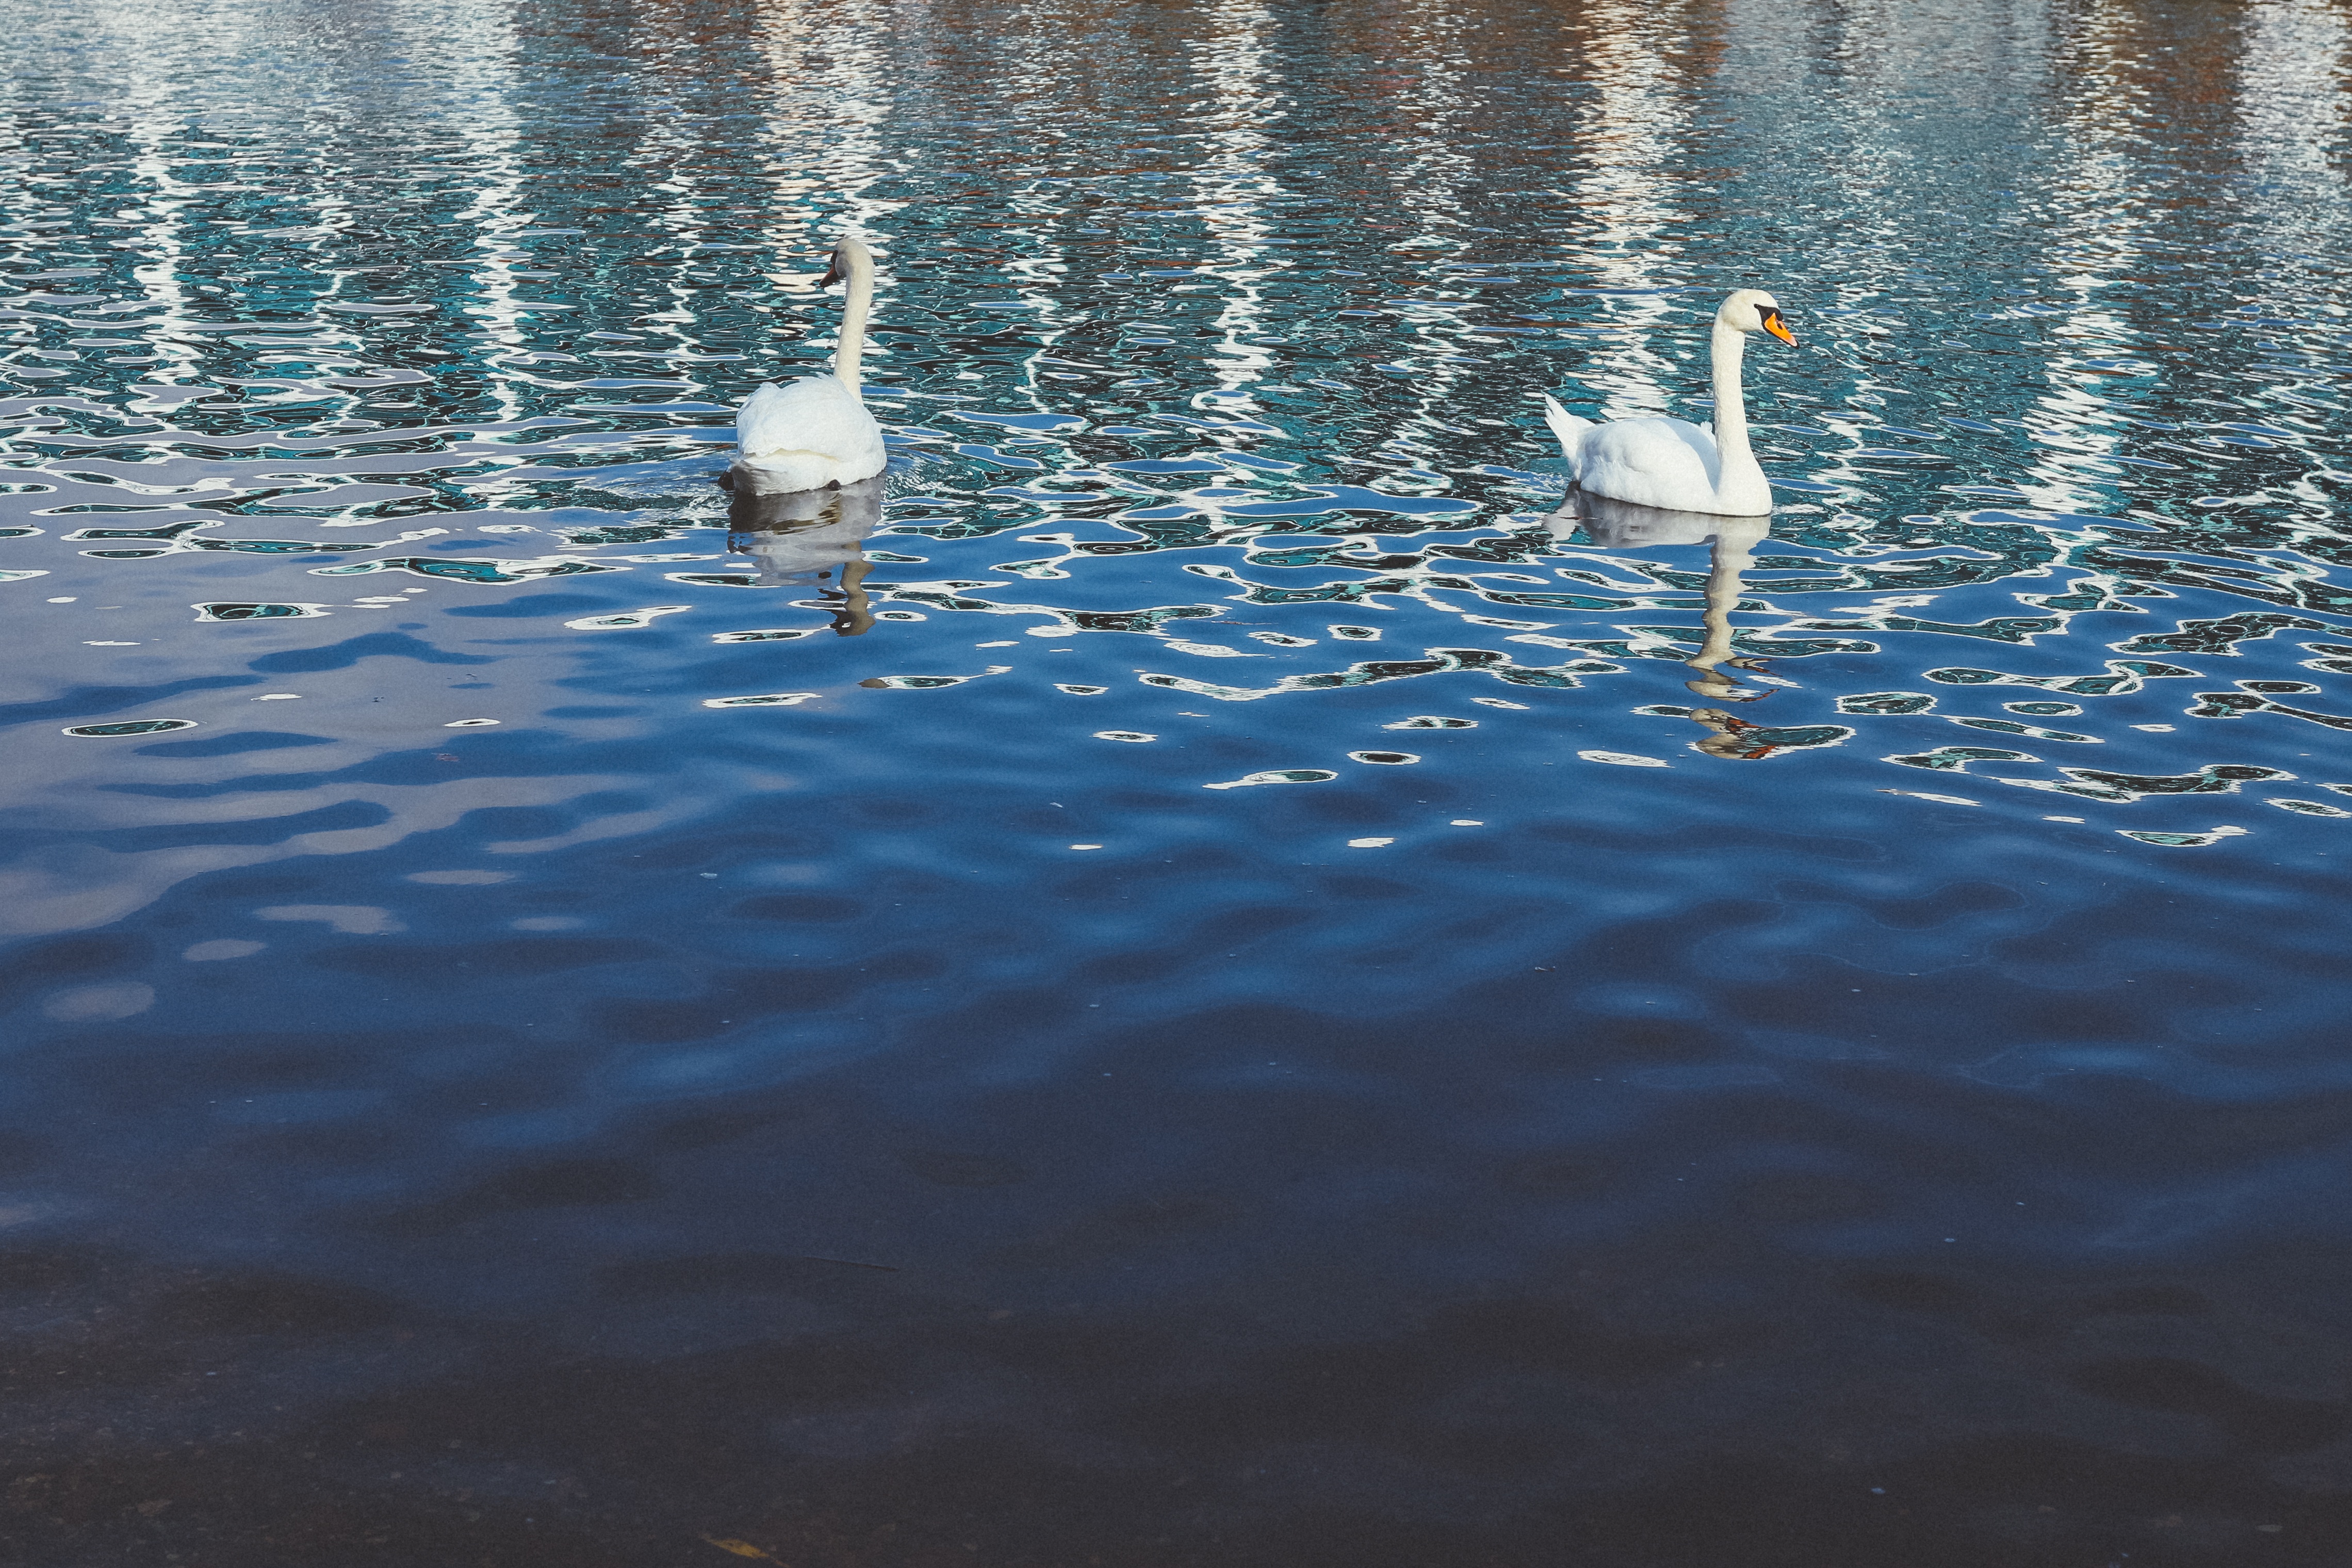
sea, water, bird, wave, reflection, water bird